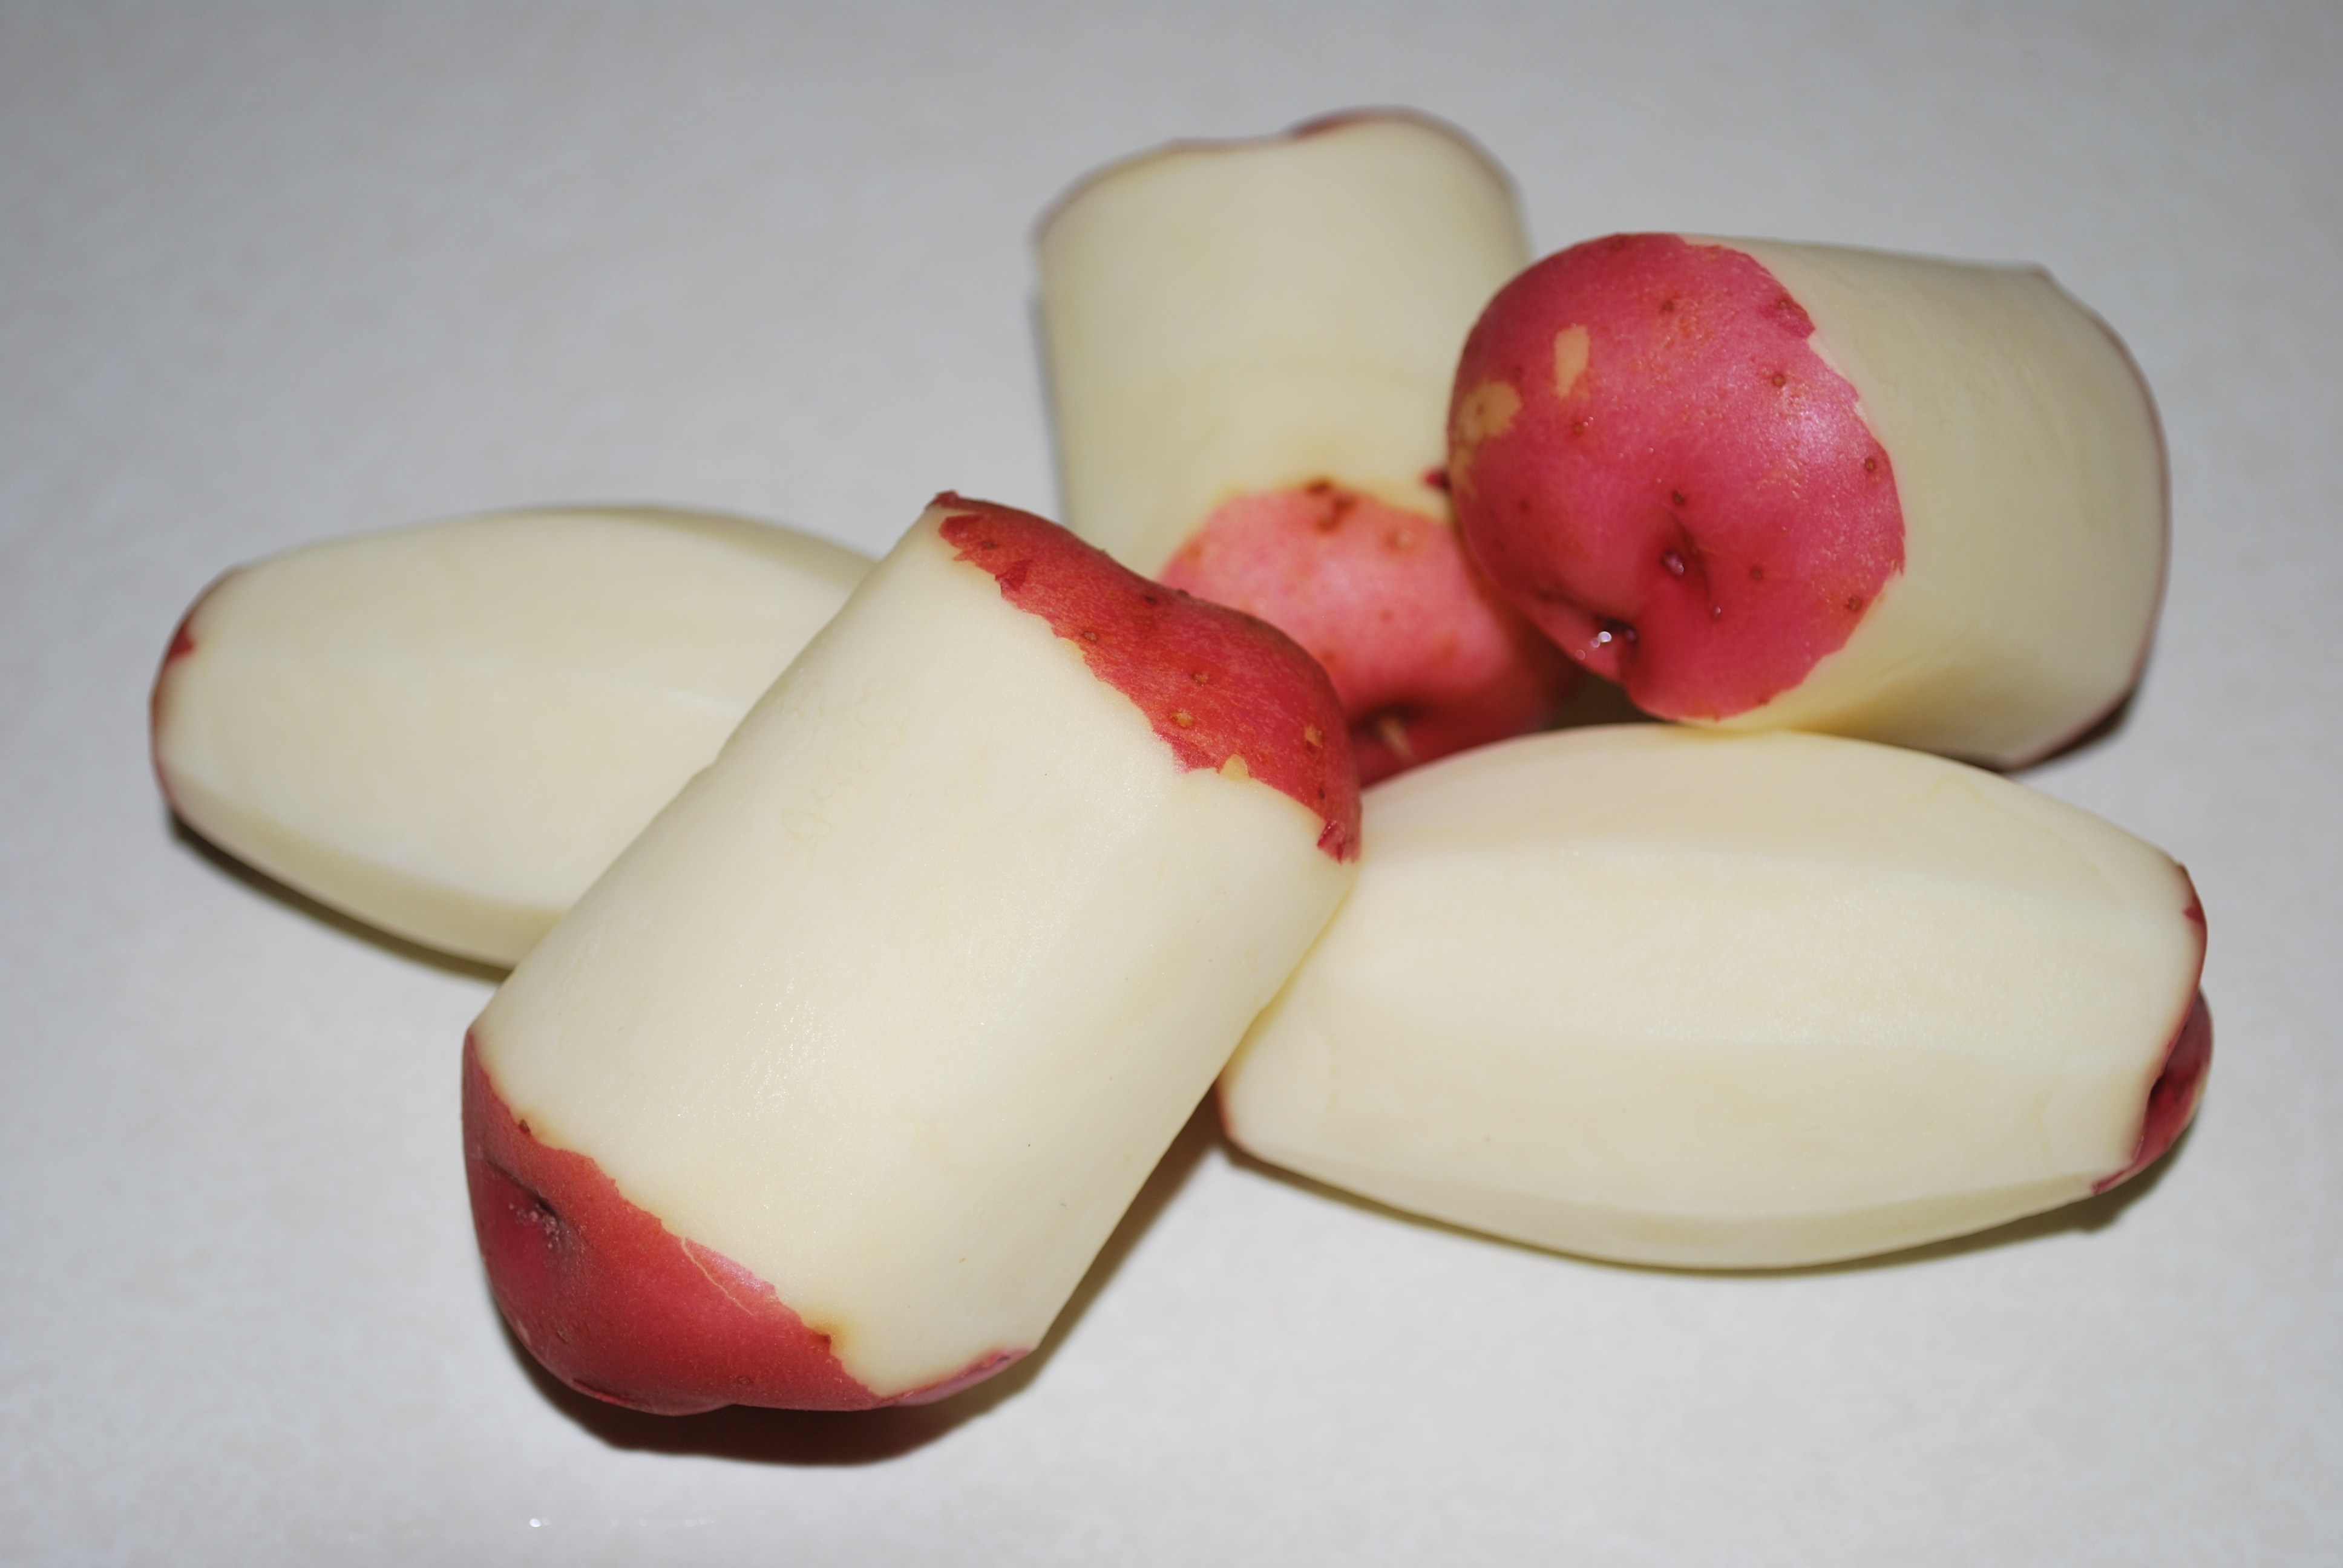
plant, fruit, flower, petal, food, red, produce, vegetable, potato, radish, starch, flowering plant, peeled, land plant